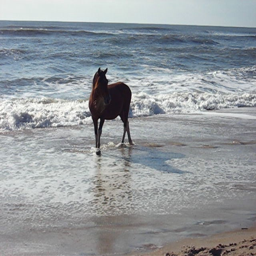
A horse standing on top of a wave covered beach.
a brown horse standing in part of the ocean
A black horse is standing in shallow ocean surf.
A HORSE IS WALKING IN THE WATER ALONG THE BEACH
A chestnut horse stands in the surf on a beach.